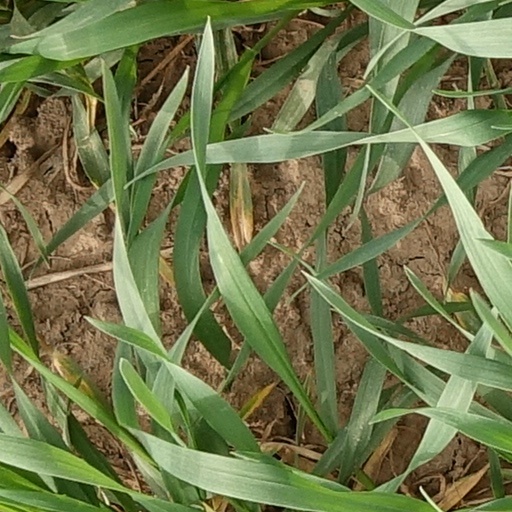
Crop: wheat